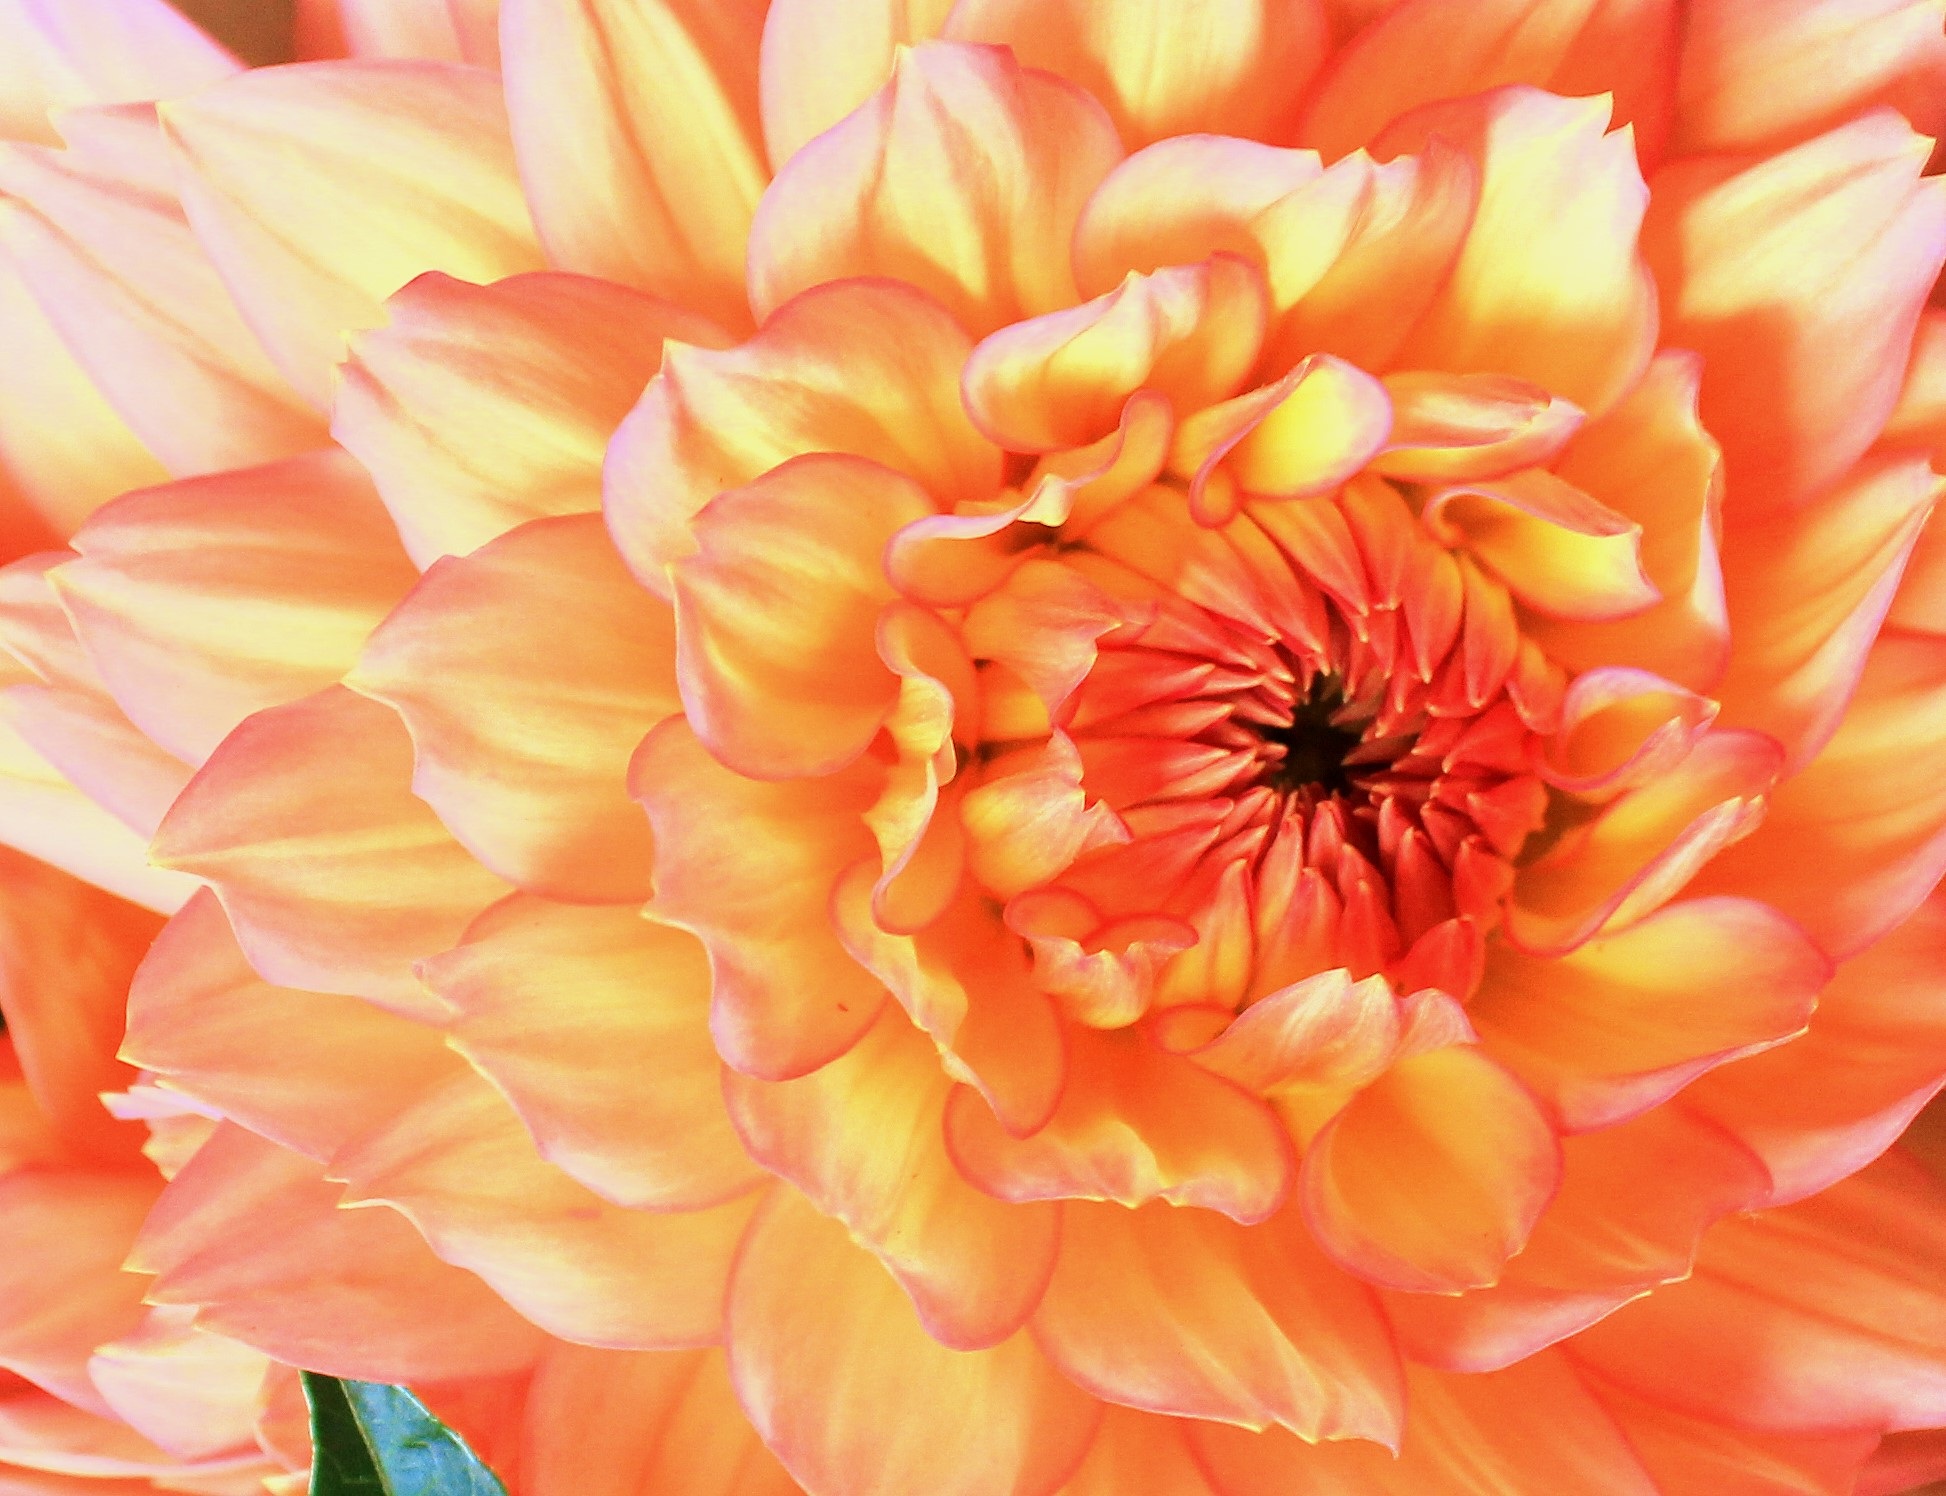
plant, flower, petal, orange, macro, dahlia, gerbera, flowering plant, daisy family, land plant